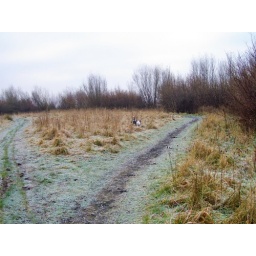
my baba dog going crazy through the long grass his negative colours sure stand out in the green &amp;amp; brown